Abu Rushd

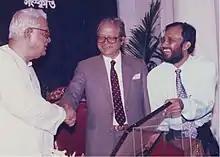
Abu Rushd receiving an award in 1999

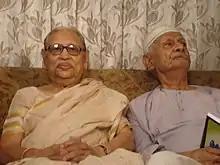
Abu Rushd and his wife in 2000

Abu Rush was married to Azija Rushd. His brother, Rashid Karim, was a novelist.